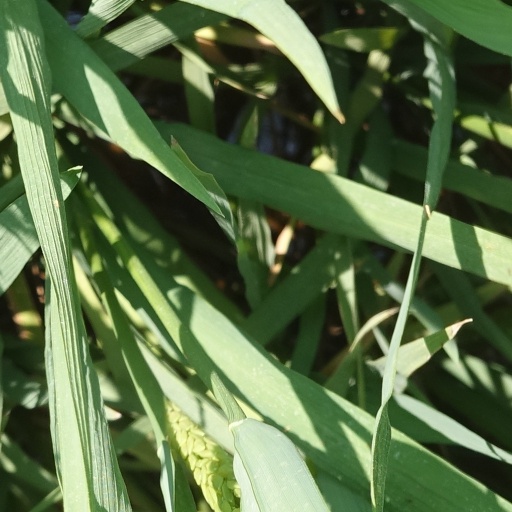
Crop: rice